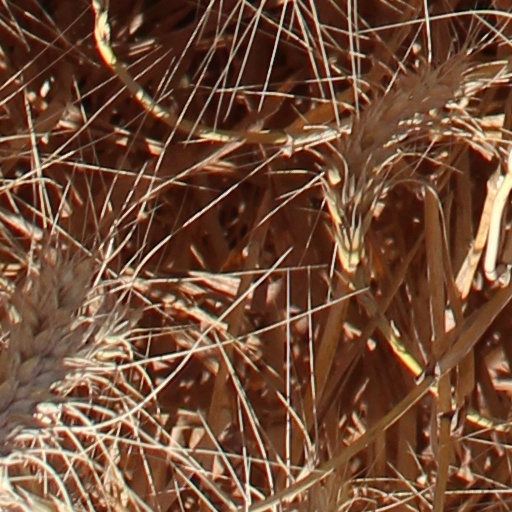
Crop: wheat